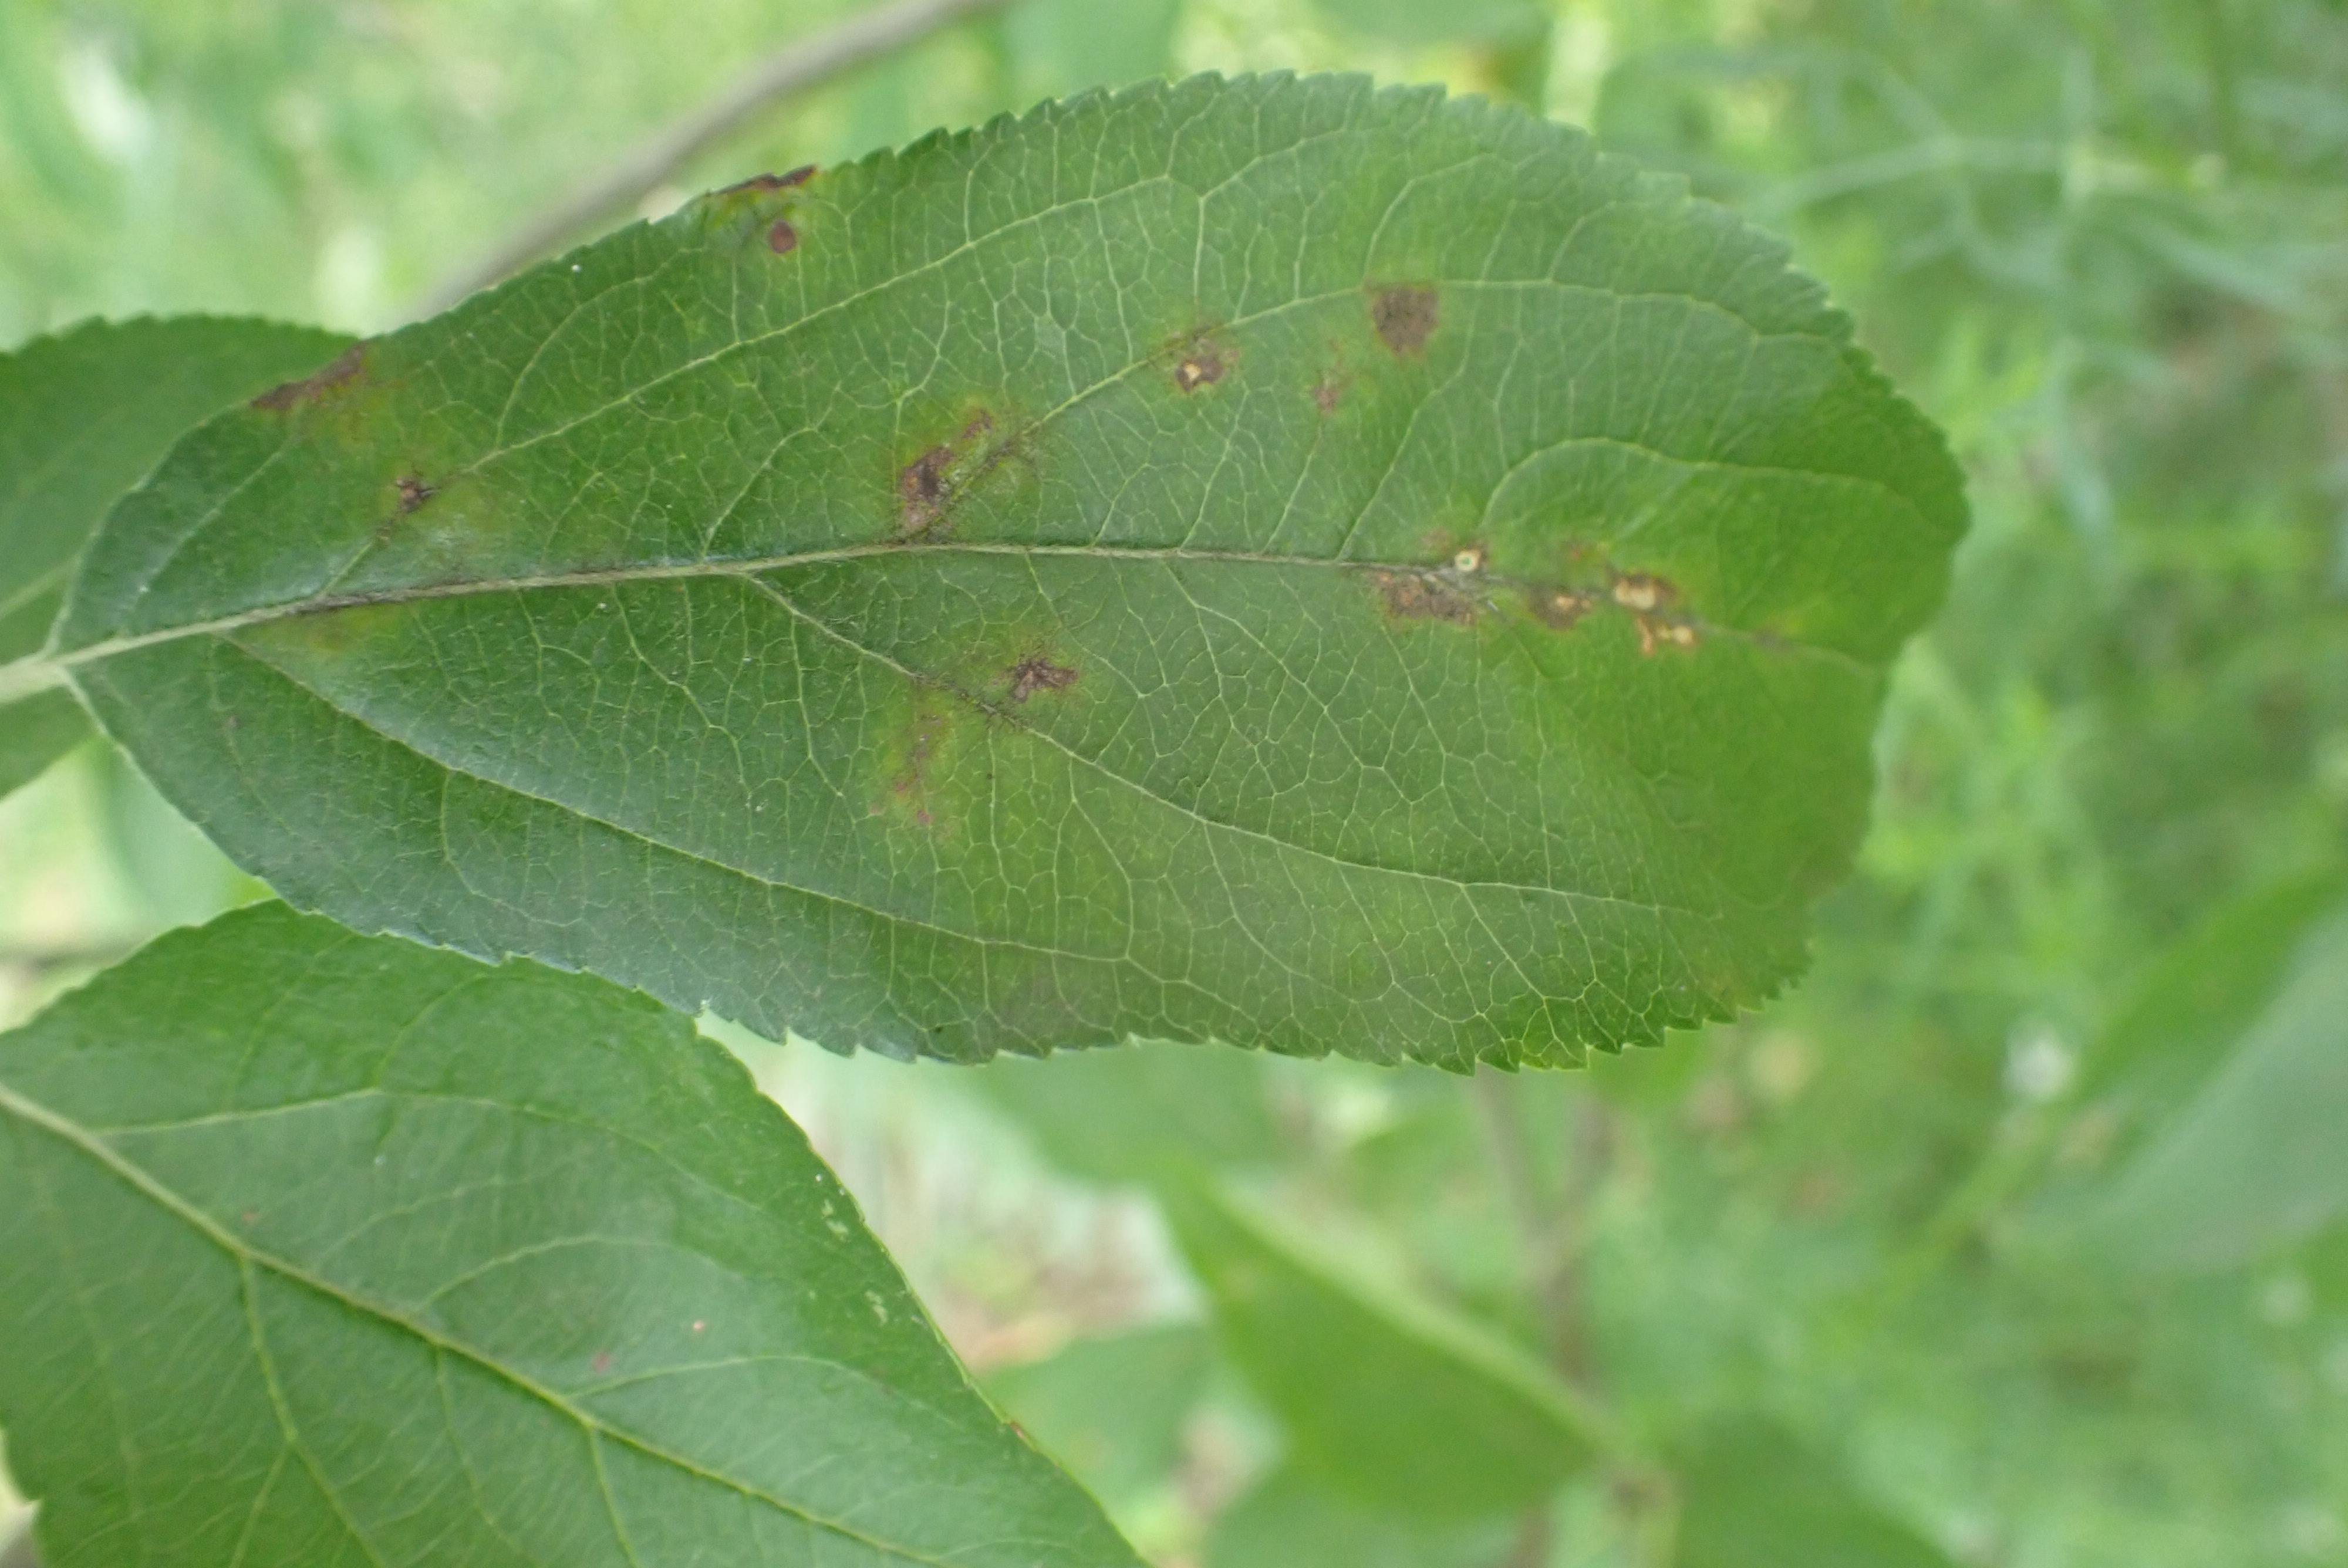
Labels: scab